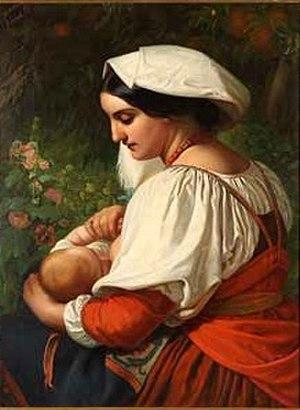
Amalie Bensinger est une peintre allemande. Les premières œuvres d'Amalie Bensinger sont en grande partie des portraits et des scènes de genre dans le style réaliste de l'École de peinture de Düsseldorf. Après sa conversion au catholicisme, elle se consacre presque exclusivement à la peinture religieuse et est classée parmi les nazaréens tardifs.